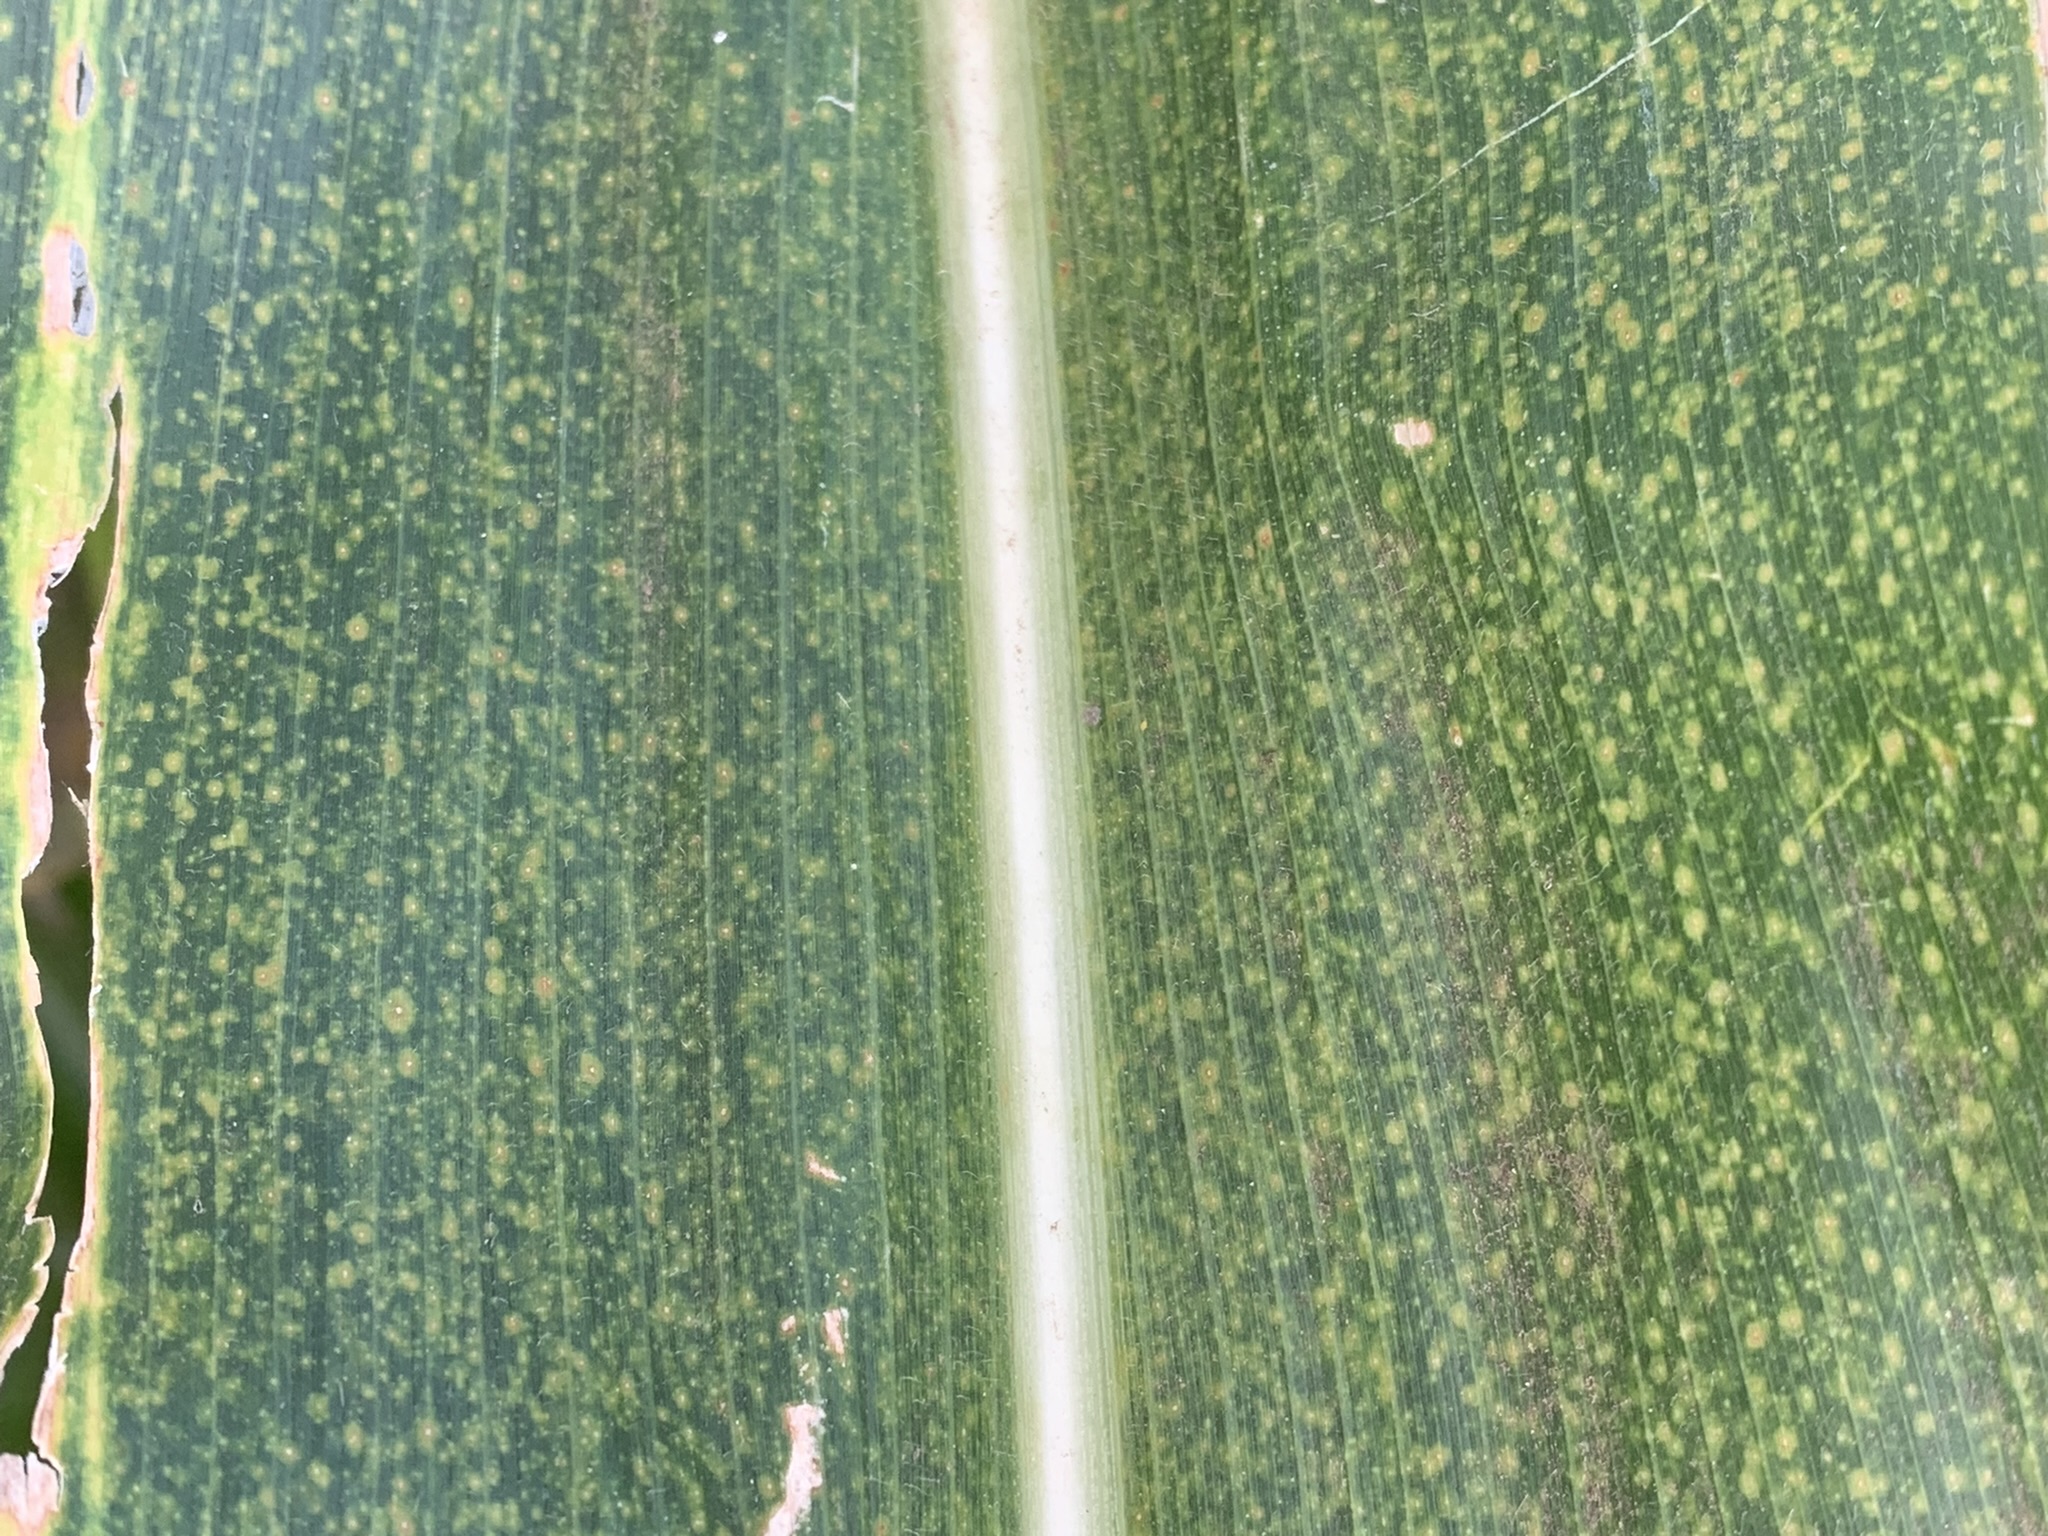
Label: MLN